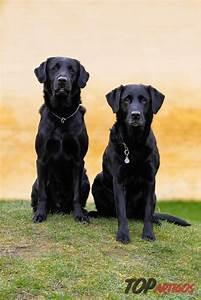
dog